Sarcey, Haute-Marne

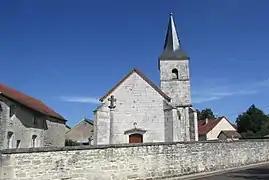
The church in Sarcey

Sarcey is a commune in the Haute-Marne department in north-eastern France.